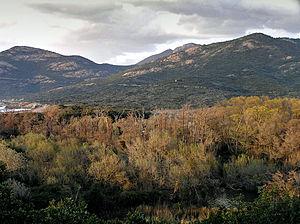
Galéria, Balagne (Corse) - Le delta du Fango avec son important boisement hygrophile (ripisylve à aulnes, présence de saules)
Sous le terme générique « zones humides » sont regroupés une grande variété de systèmes aquatiques : étang, marais, lagune, vasière, mare temporaire, saline, lac, tourbière, etc.